Muzoon Almellehan

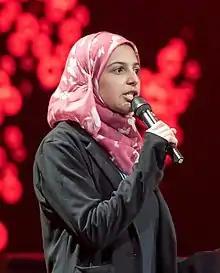
Muzoon Almellehan at the Global Citizen Festival in Hamburg (2017)

Muzoon Almellehan (born 1999) is a Syrian activist and refugee resettled in the United Kingdom. She is known for her work to keep Syrian girls in school, and has been referred to as the "Malala of Syria". In June 2017, she became the youngest GoodWill Ambassador of UNICEF.